Granite Building (Rochester, New York)

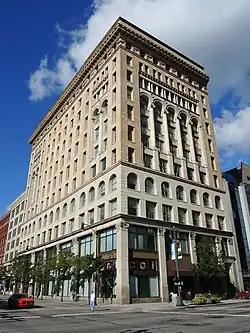
Granite Building, September 2013

The Granite Building is a historic department store building located at 124 East Main Street in Rochester, Monroe County, New York.